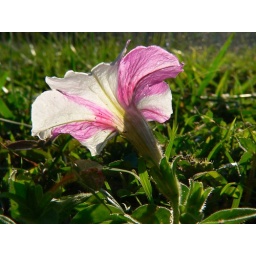
After a night's rain this flower sprouted in an urban garden at Rothwell (Queensland) amongst the grass during the day.